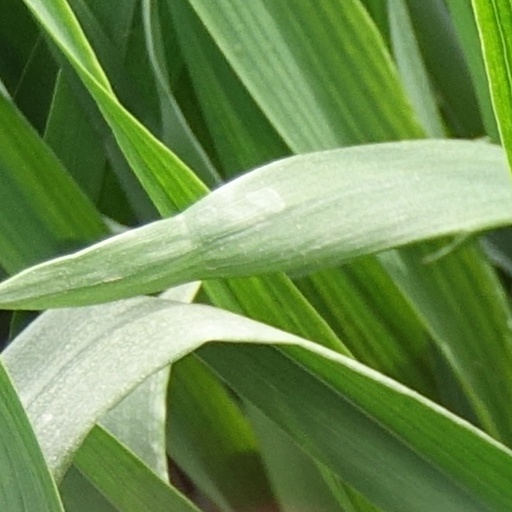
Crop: wheat